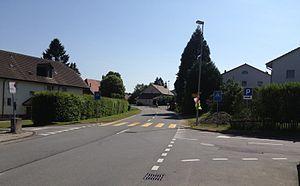
Bollion dans la commune fribourgeoise de Lully en Suisse.
Bollion est une localité et une ancienne commune suisse du canton de Fribourg, située dans le district de la Broye.